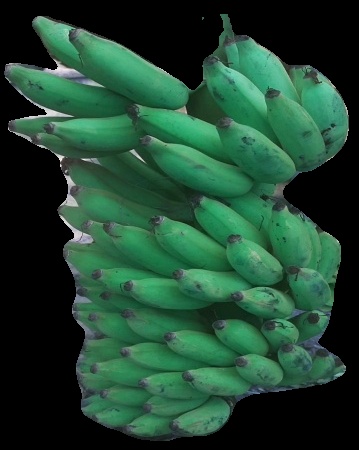
Variety: elakki-bale
Grade: grade2